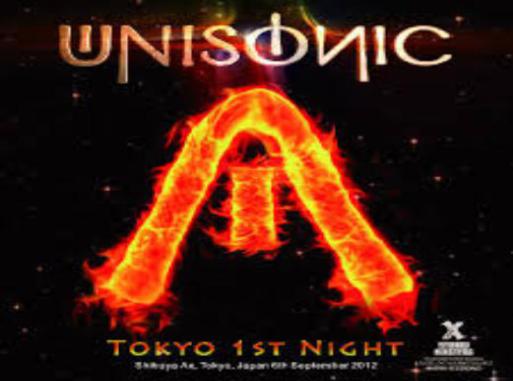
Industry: Leisure